Tysons station

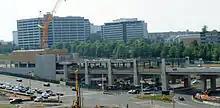
Construction of Tysons station in July 2012

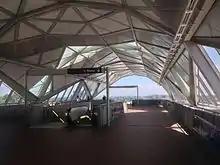
The station's mezzanine level in July 2014

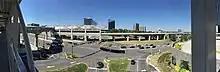
The station's exterior in August 2016

Tysons Corner station opened as part of the first phase of the Silver Line to Wiehle–Reston East in 2014. In the planning stages, controversy ensued over whether to build the Metro in a tunnel or on an elevated viaduct through Tysons. It was eventually decided that the majority of the line would be built above ground, but the station was built partially below ground in order to send trains through a short tunnel connecting the line's Route 7 and Route 123-paralleling sections.